130th (Lowland) Field Regiment, Royal Artillery

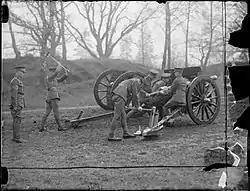
Emplacing an 18-pounder with wooden wheels at the start of World War II

79th (Lowland) Field Regiment, Royal Artillery